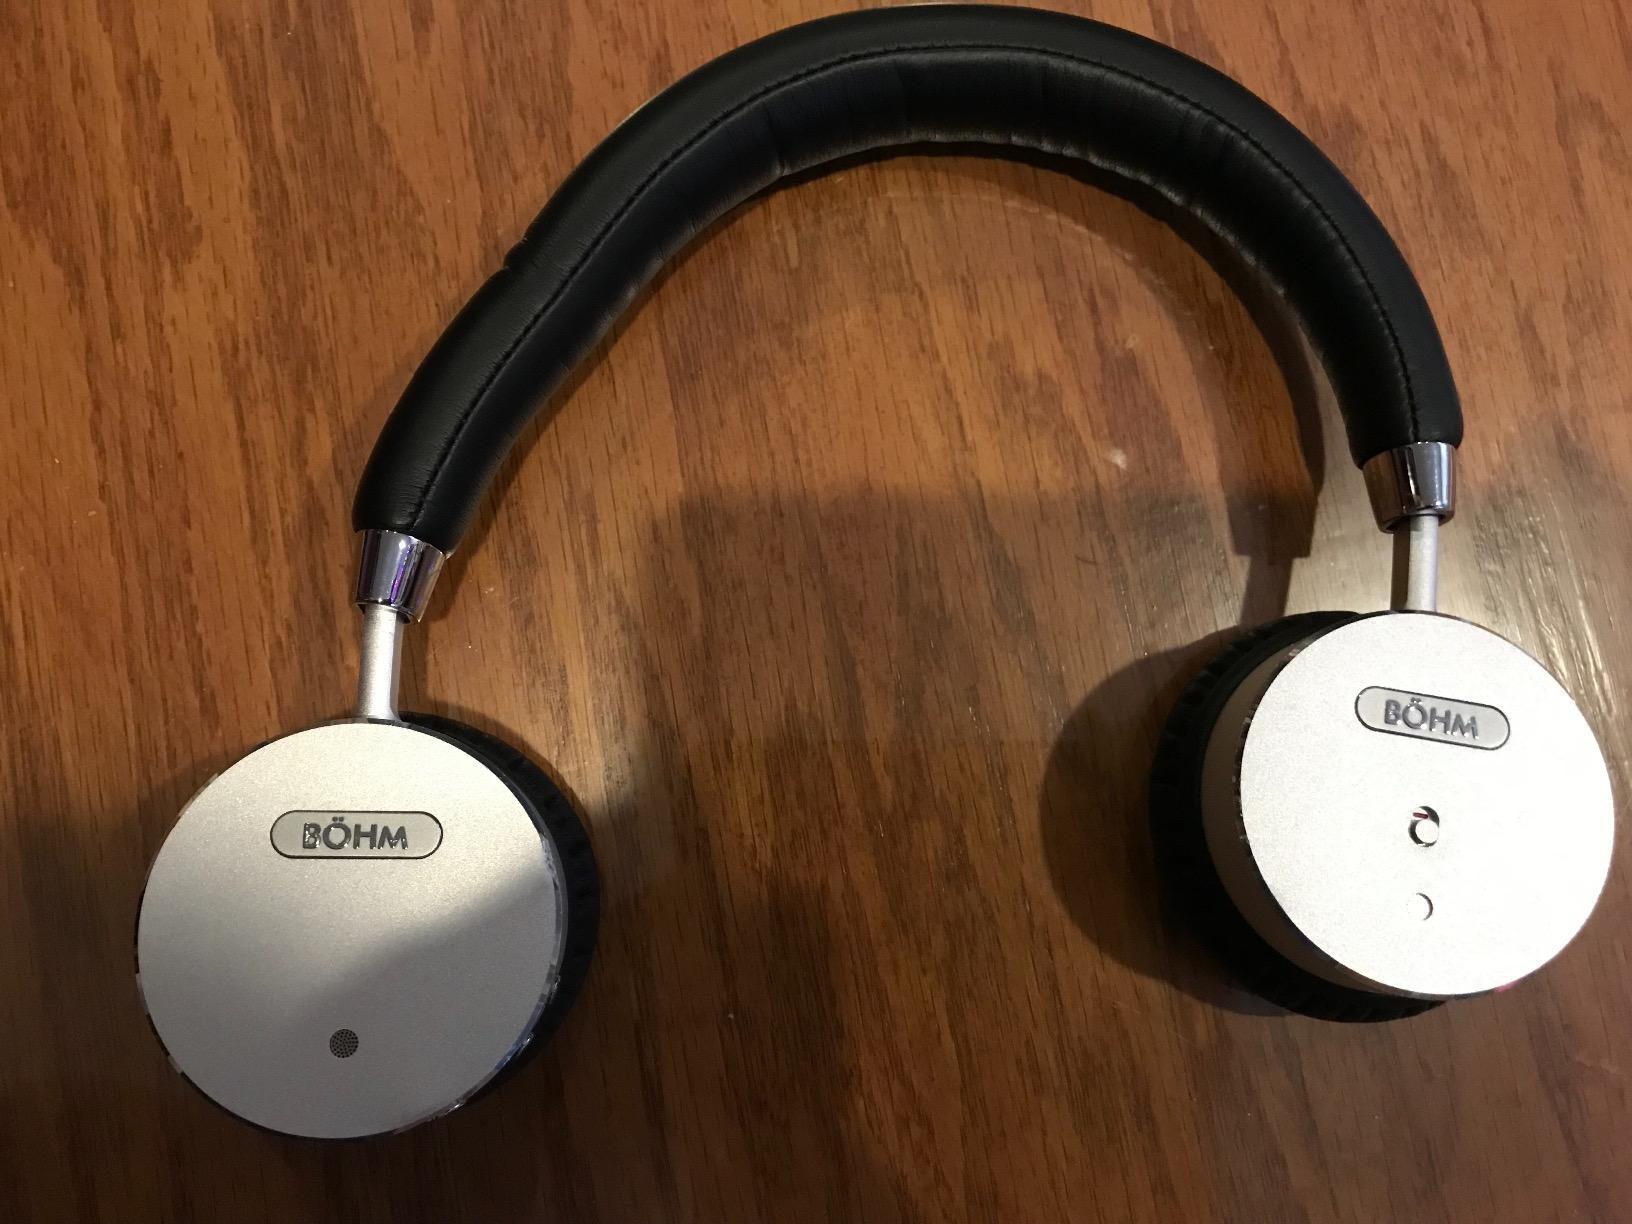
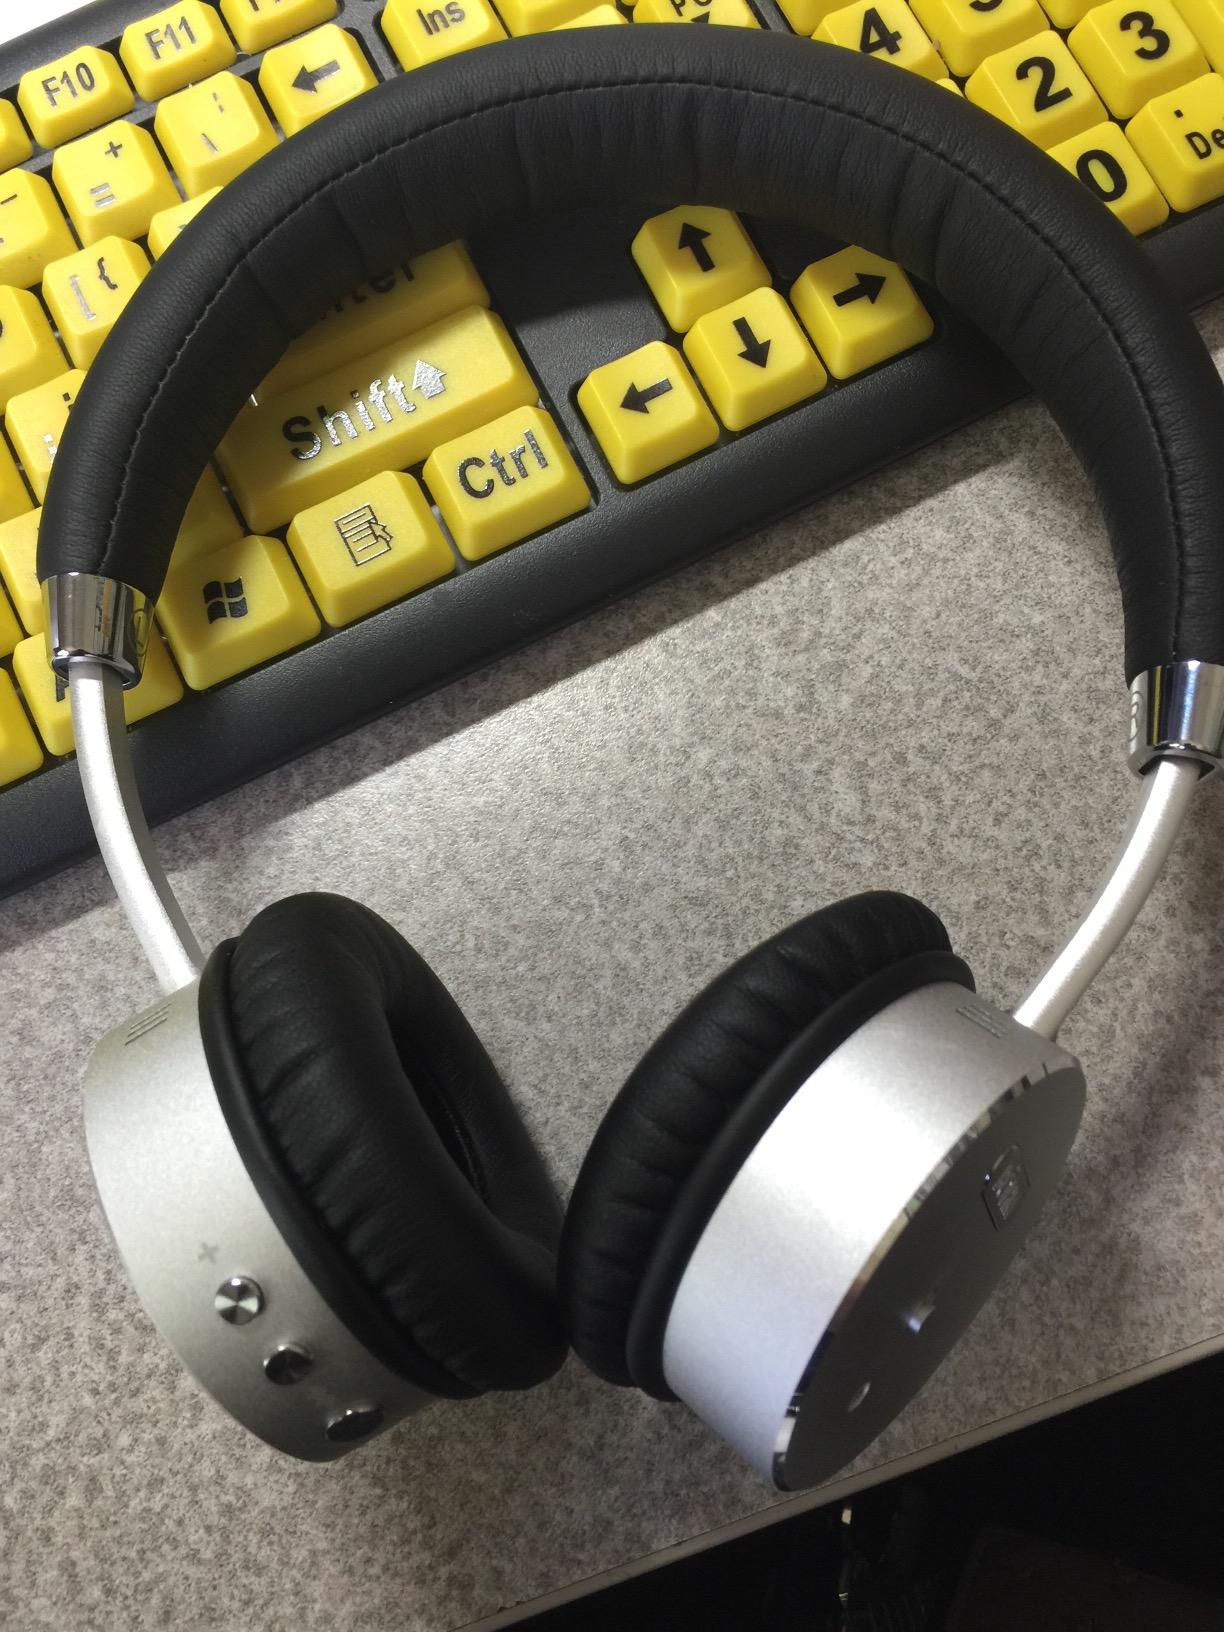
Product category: headphones
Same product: yes